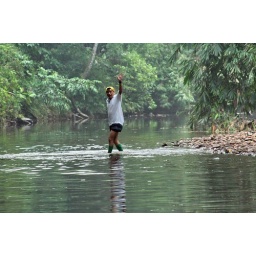
Kopi Yen wave his hand to the naked Dayak Lady taking bath in the river